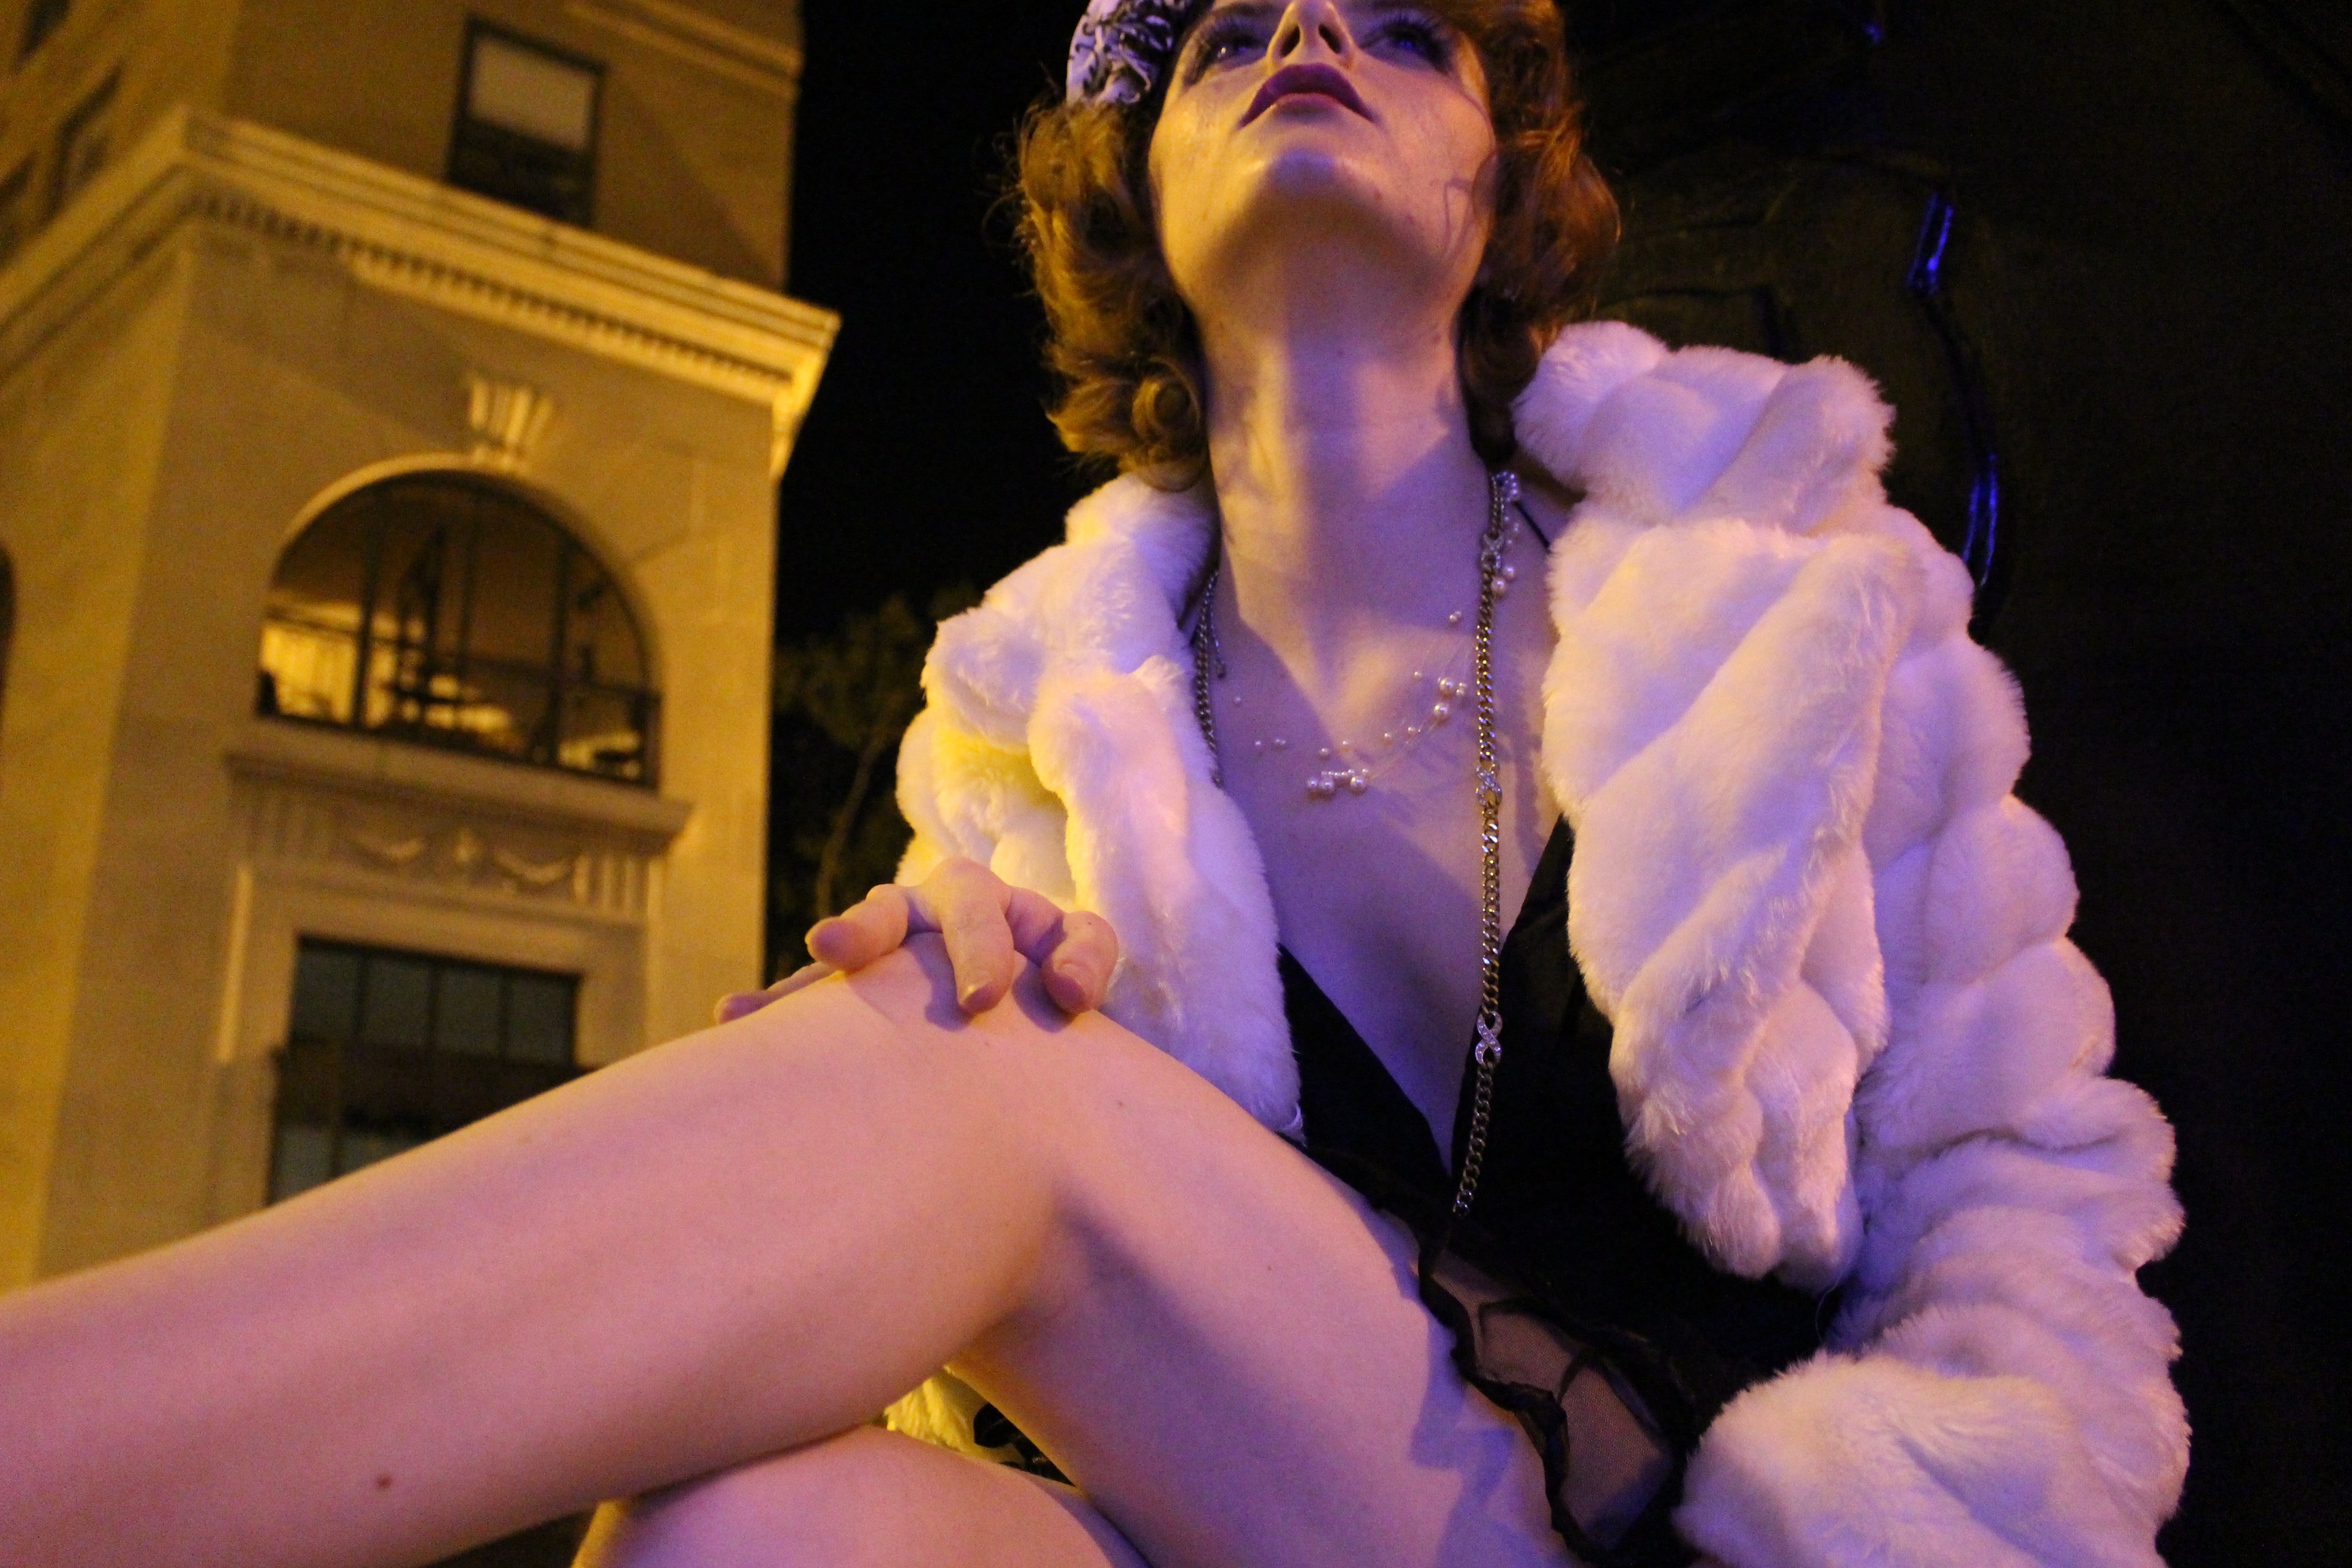
color, fashion, lady, performance art, stage, singing, beauty, performing arts